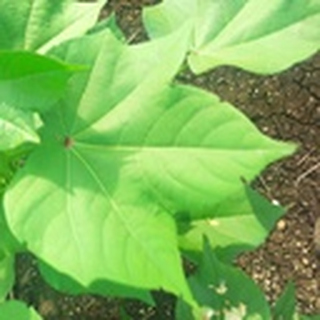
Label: healthy_cotton